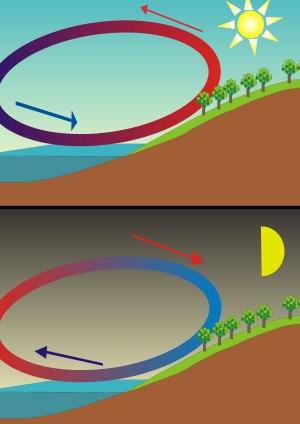
Le régime de brise est un type de cellule convective qui s'établit entre deux régions dont la température est différente. L'air dans la région chaude s'élève et crée un appel d'air au sol depuis la région plus froide, créant une boucle rétroactive en altitude. Les brises peuvent se former le long des plans d'eau, dans les vallées ou dans les zones urbaines.
Les cellules de Bénard sont un concept relatif à la convection qui désigne un phénomène observé en 1900 lors d'une expérience simple réalisée par Henri Bénard, un physicien français. Ce sont des cellules de convection qui apparaissent spontanément dans un liquide quand on lui applique une source de chaleur extérieure. Elles illustrent la théorie des systèmes dissipatifs, d'une façon simple et aisément compréhensible. La formation de ces structures convectives résulte de la déstabilisation du milieu fluide dans le cadre de l'instabilité de Rayleigh-Bénard.
Le vent est le mouvement au sein d’une atmosphère, masse de gaz située à la surface d'une planète, d'une partie de ce gaz. Les vents sont globalement provoqués par un réchauffement inégalement réparti à la surface de la planète provenant du rayonnement stellaire, et par la rotation de la planète. Sur Terre, ce déplacement est essentiel à l'explication de tous les phénomènes météorologiques. Le vent est mécaniquement décrit par les lois de la dynamique des fluides, comme les courants marins. Il existe une interdépendance entre ces deux circulations de fluides.
La météorologie côtière est une spécialité de la météorologie maritime qui étudie les conditions nuageuses, de vent et de températures spécifiques à la frontière entre les océans, ou de grands lacs, et les terres. Cette frontière est en effet le cadre de phénomènes particuliers, comme les stratocumulus maritimes, qui se produisent à cause d'un changement très marqué d'humidité, de température, de rugosité et d'ensoleillement entre les deux milieux.